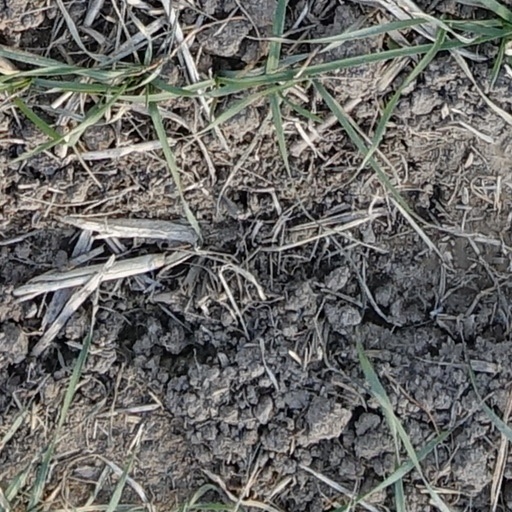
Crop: wheat